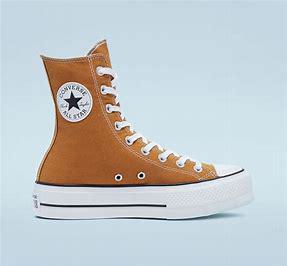
Brand: Converse
Model: Chuck Taylor All Star Platform